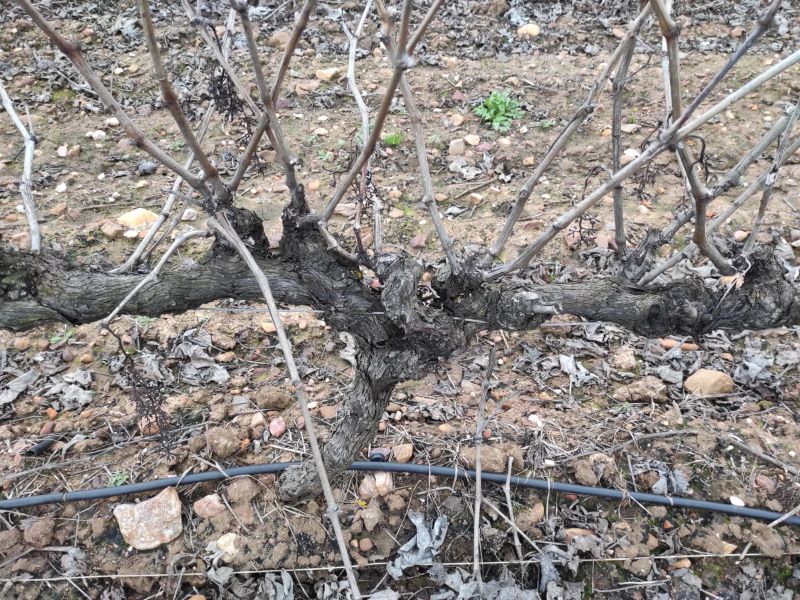
Unpruned shoots: 20
Pruned shoots: 0
Trunks: 1